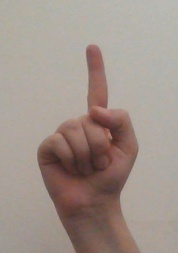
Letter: bb